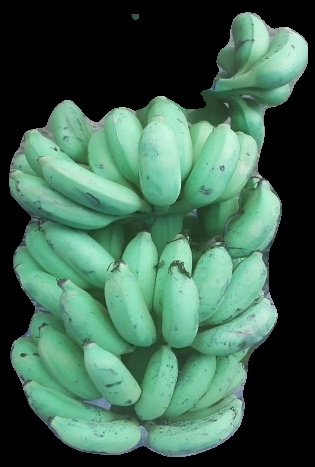
Variety: elakki-bale
Grade: grade2